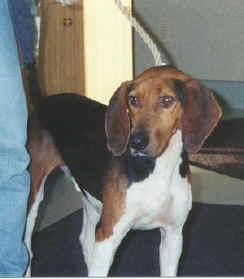
Walker_hound